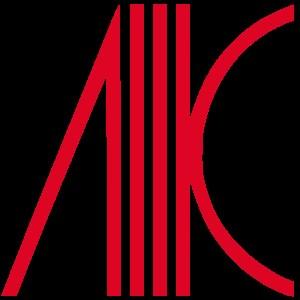
Acció Cultural del País Valencià, est une association fondée à Valence en 1978 et vouée à l'étude, la défense et la promotion du patrimoine culturel, artistique et naturel du Pays valencien, en Espagne.